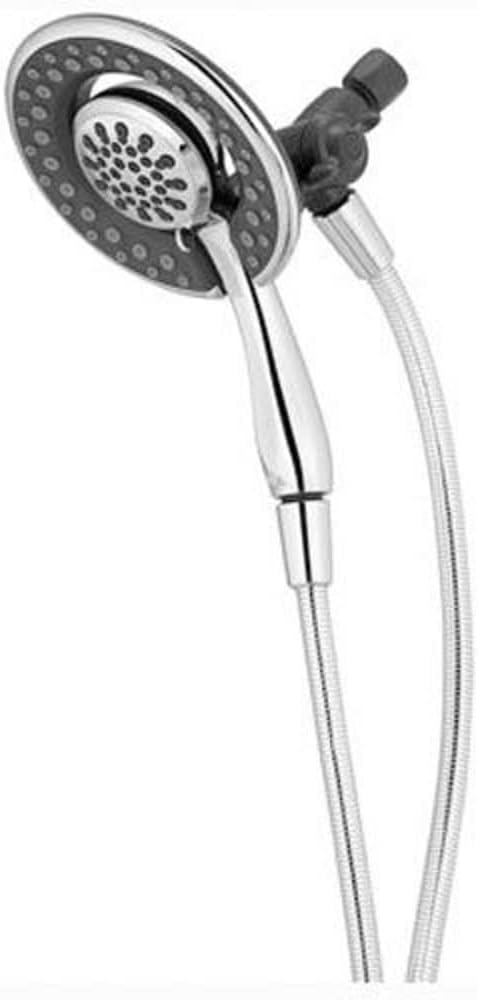
Delta Faucet 75482D In2ition Two-In-One Shower, Chrome
Category: Tools & Home Improvement
Product Description Timeless design for today's homes. From the Manufacturer Timeless design for today's homes.
Features: 75482D CHR 2/1 hand shower | This product adds a great value | This product is manufactured in China | 1/2" IPS Connection | 2.5 GPM | Fast massage spray delivers strong, pulsating spray | Full body spray delivers consistent pressure from all spray holes | Full spray with massage delivers consistent pressure from outside spray holes, plus soothing, pulsating spray